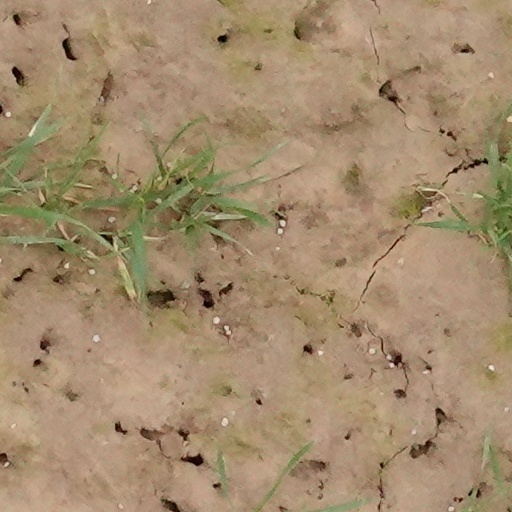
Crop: wheat